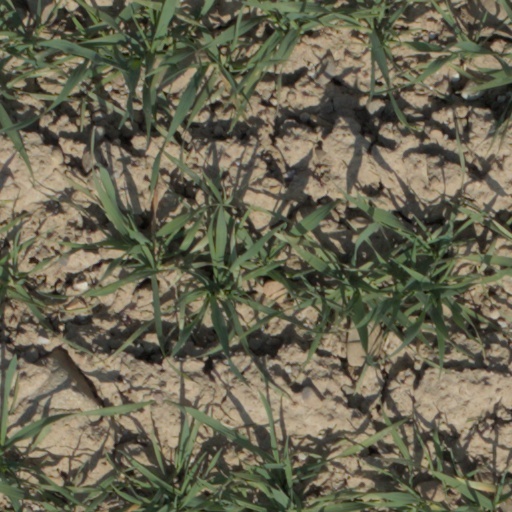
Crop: wheat